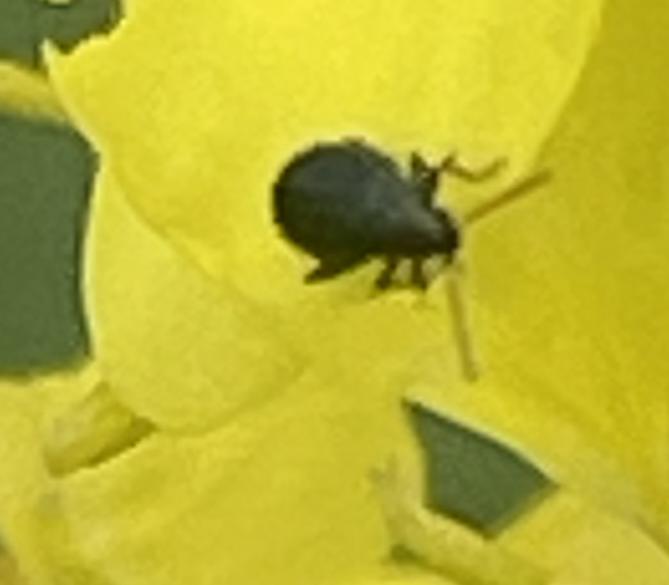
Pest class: crucifer_flea_beetle